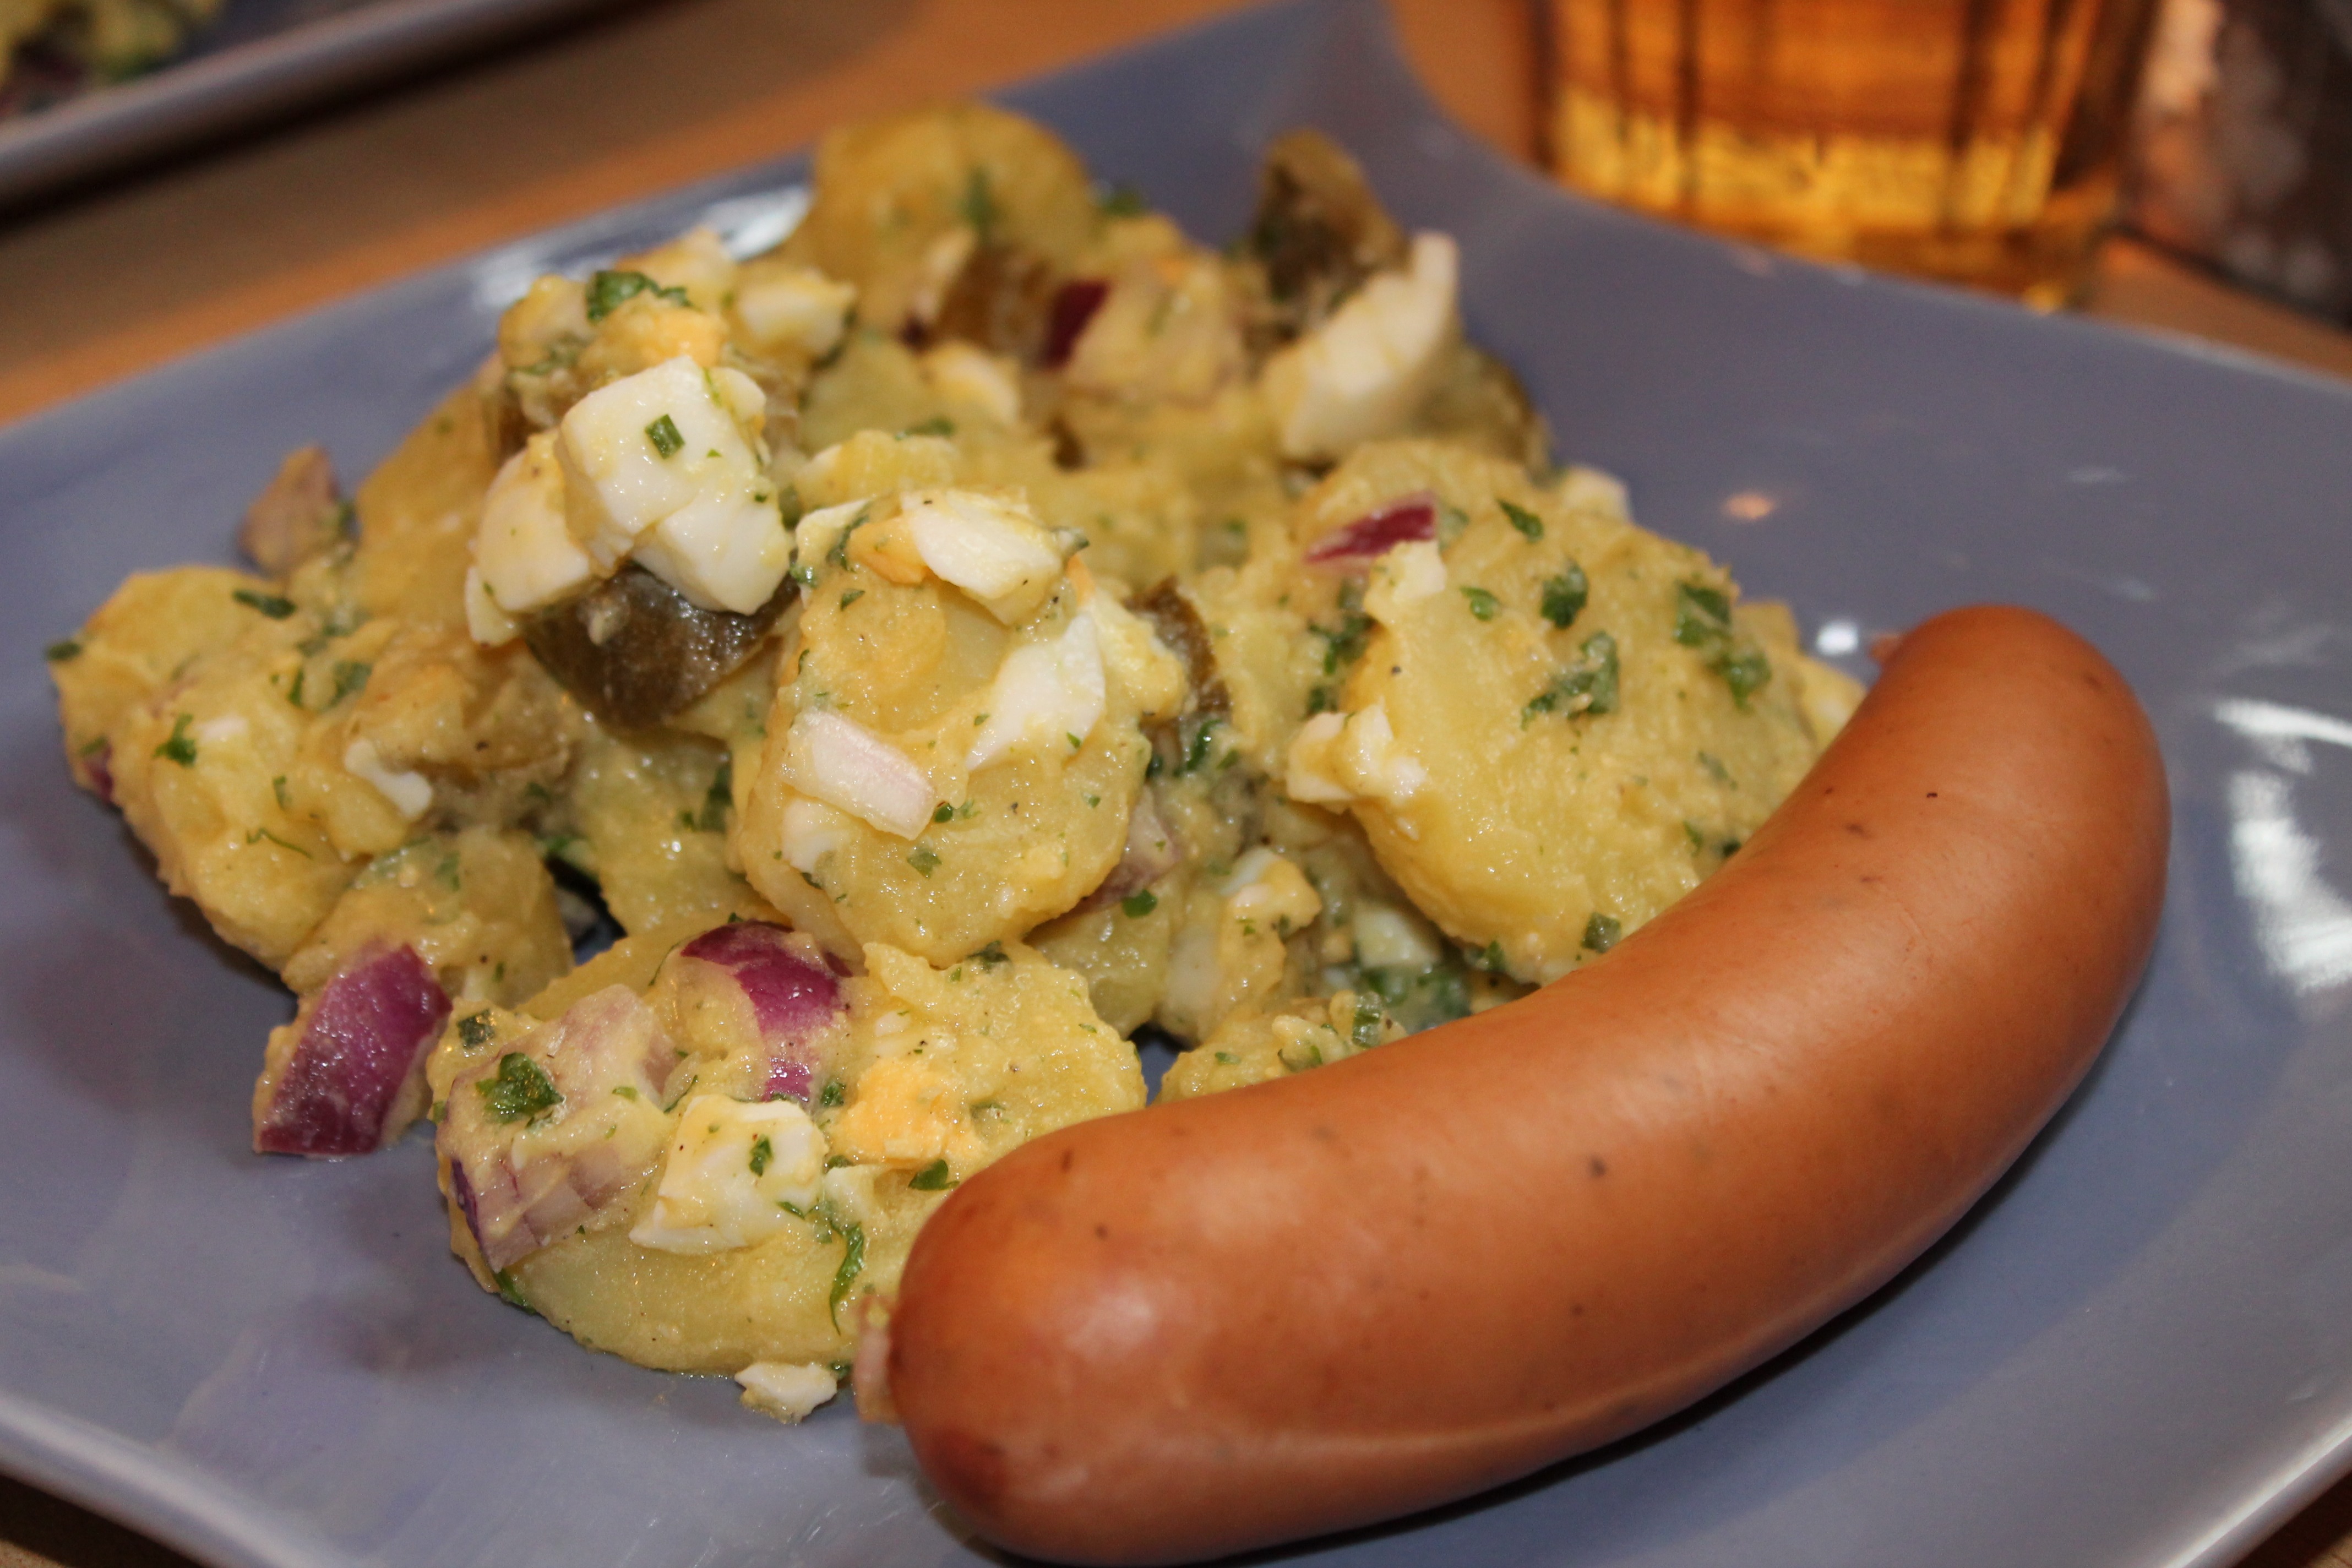
dish, meal, food, produce, vegetable, plate, breakfast, eat, meat, cuisine, main course, court, vegetarian food, edible, substantial, krakow, scrambled eggs, potato salad, bockwurst, stuffing